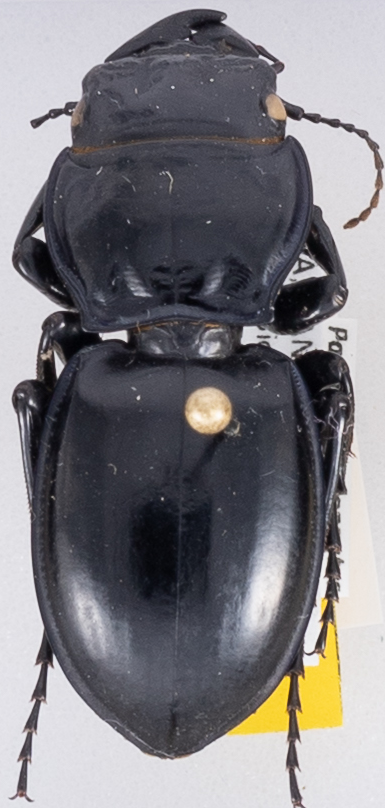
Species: Pasimachus californicus
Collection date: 2022-06-20
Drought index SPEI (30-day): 0.484
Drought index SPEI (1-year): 0.058
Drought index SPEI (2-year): -0.06